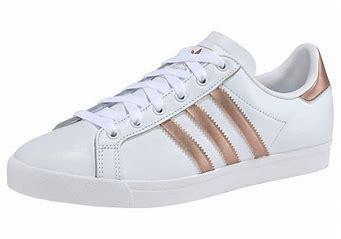
Brand: Adidas
Model: Coast Star